Jagannath Temple, Puri

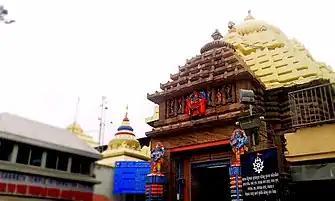
The "Singhadwara" of the temple at present

There are about thirty smaller temples and shrines within the Temple complex where active worship is regularly conducted. There are some temples are considered significant and generally visited before the main temple of Jagannath:. the Ganesha temple near the "kalpavata" banyan tree, Vimala Temple, Nilamadhaba temple, Gopalaballava temple and Lakshmi temple.